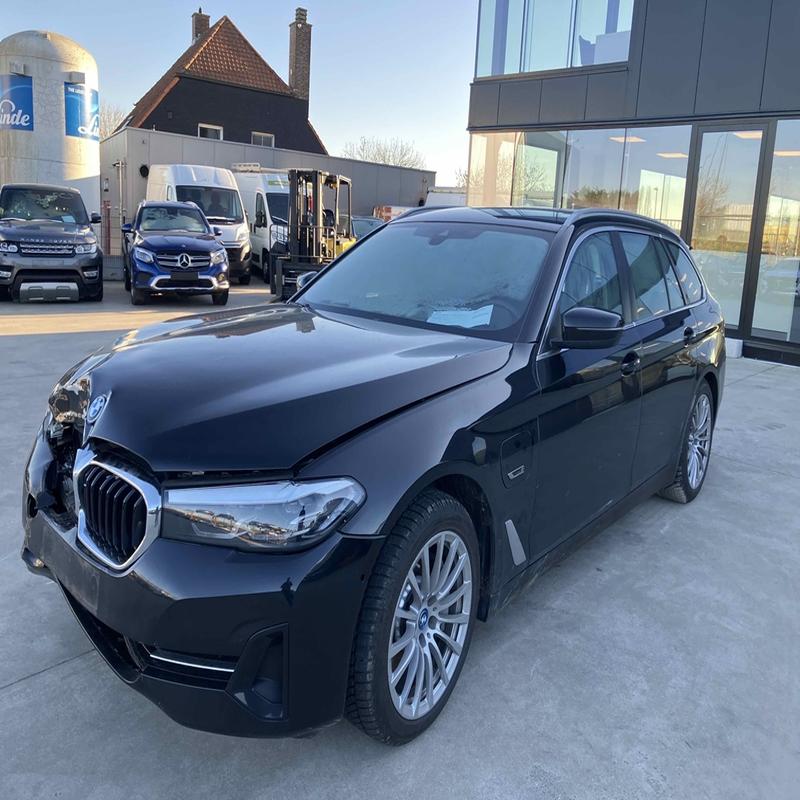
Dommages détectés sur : plaque d'immatriculation avant, pare-choc avant, feu avant droit, capot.
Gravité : majeur